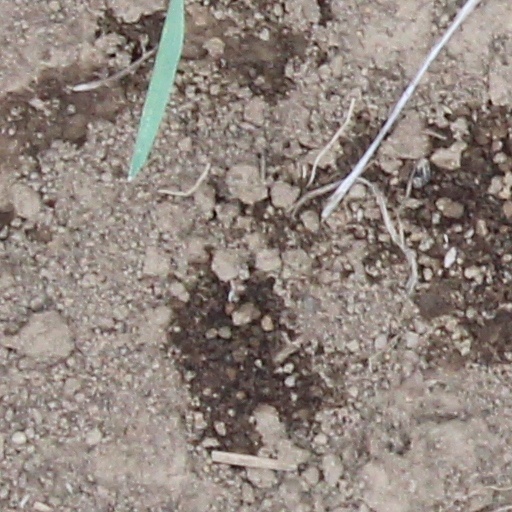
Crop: wheat